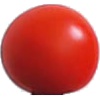
Label: Tomato Cherry Red 1